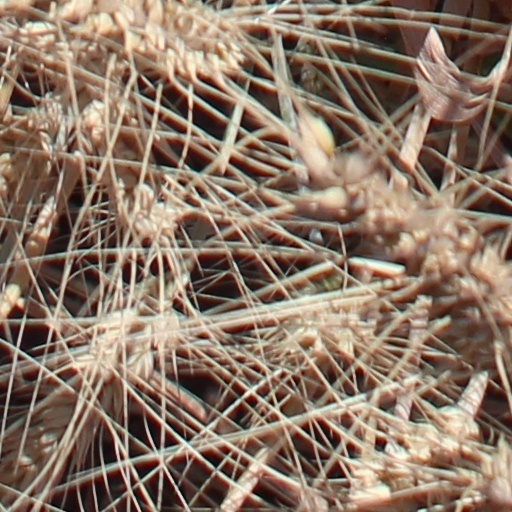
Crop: wheat